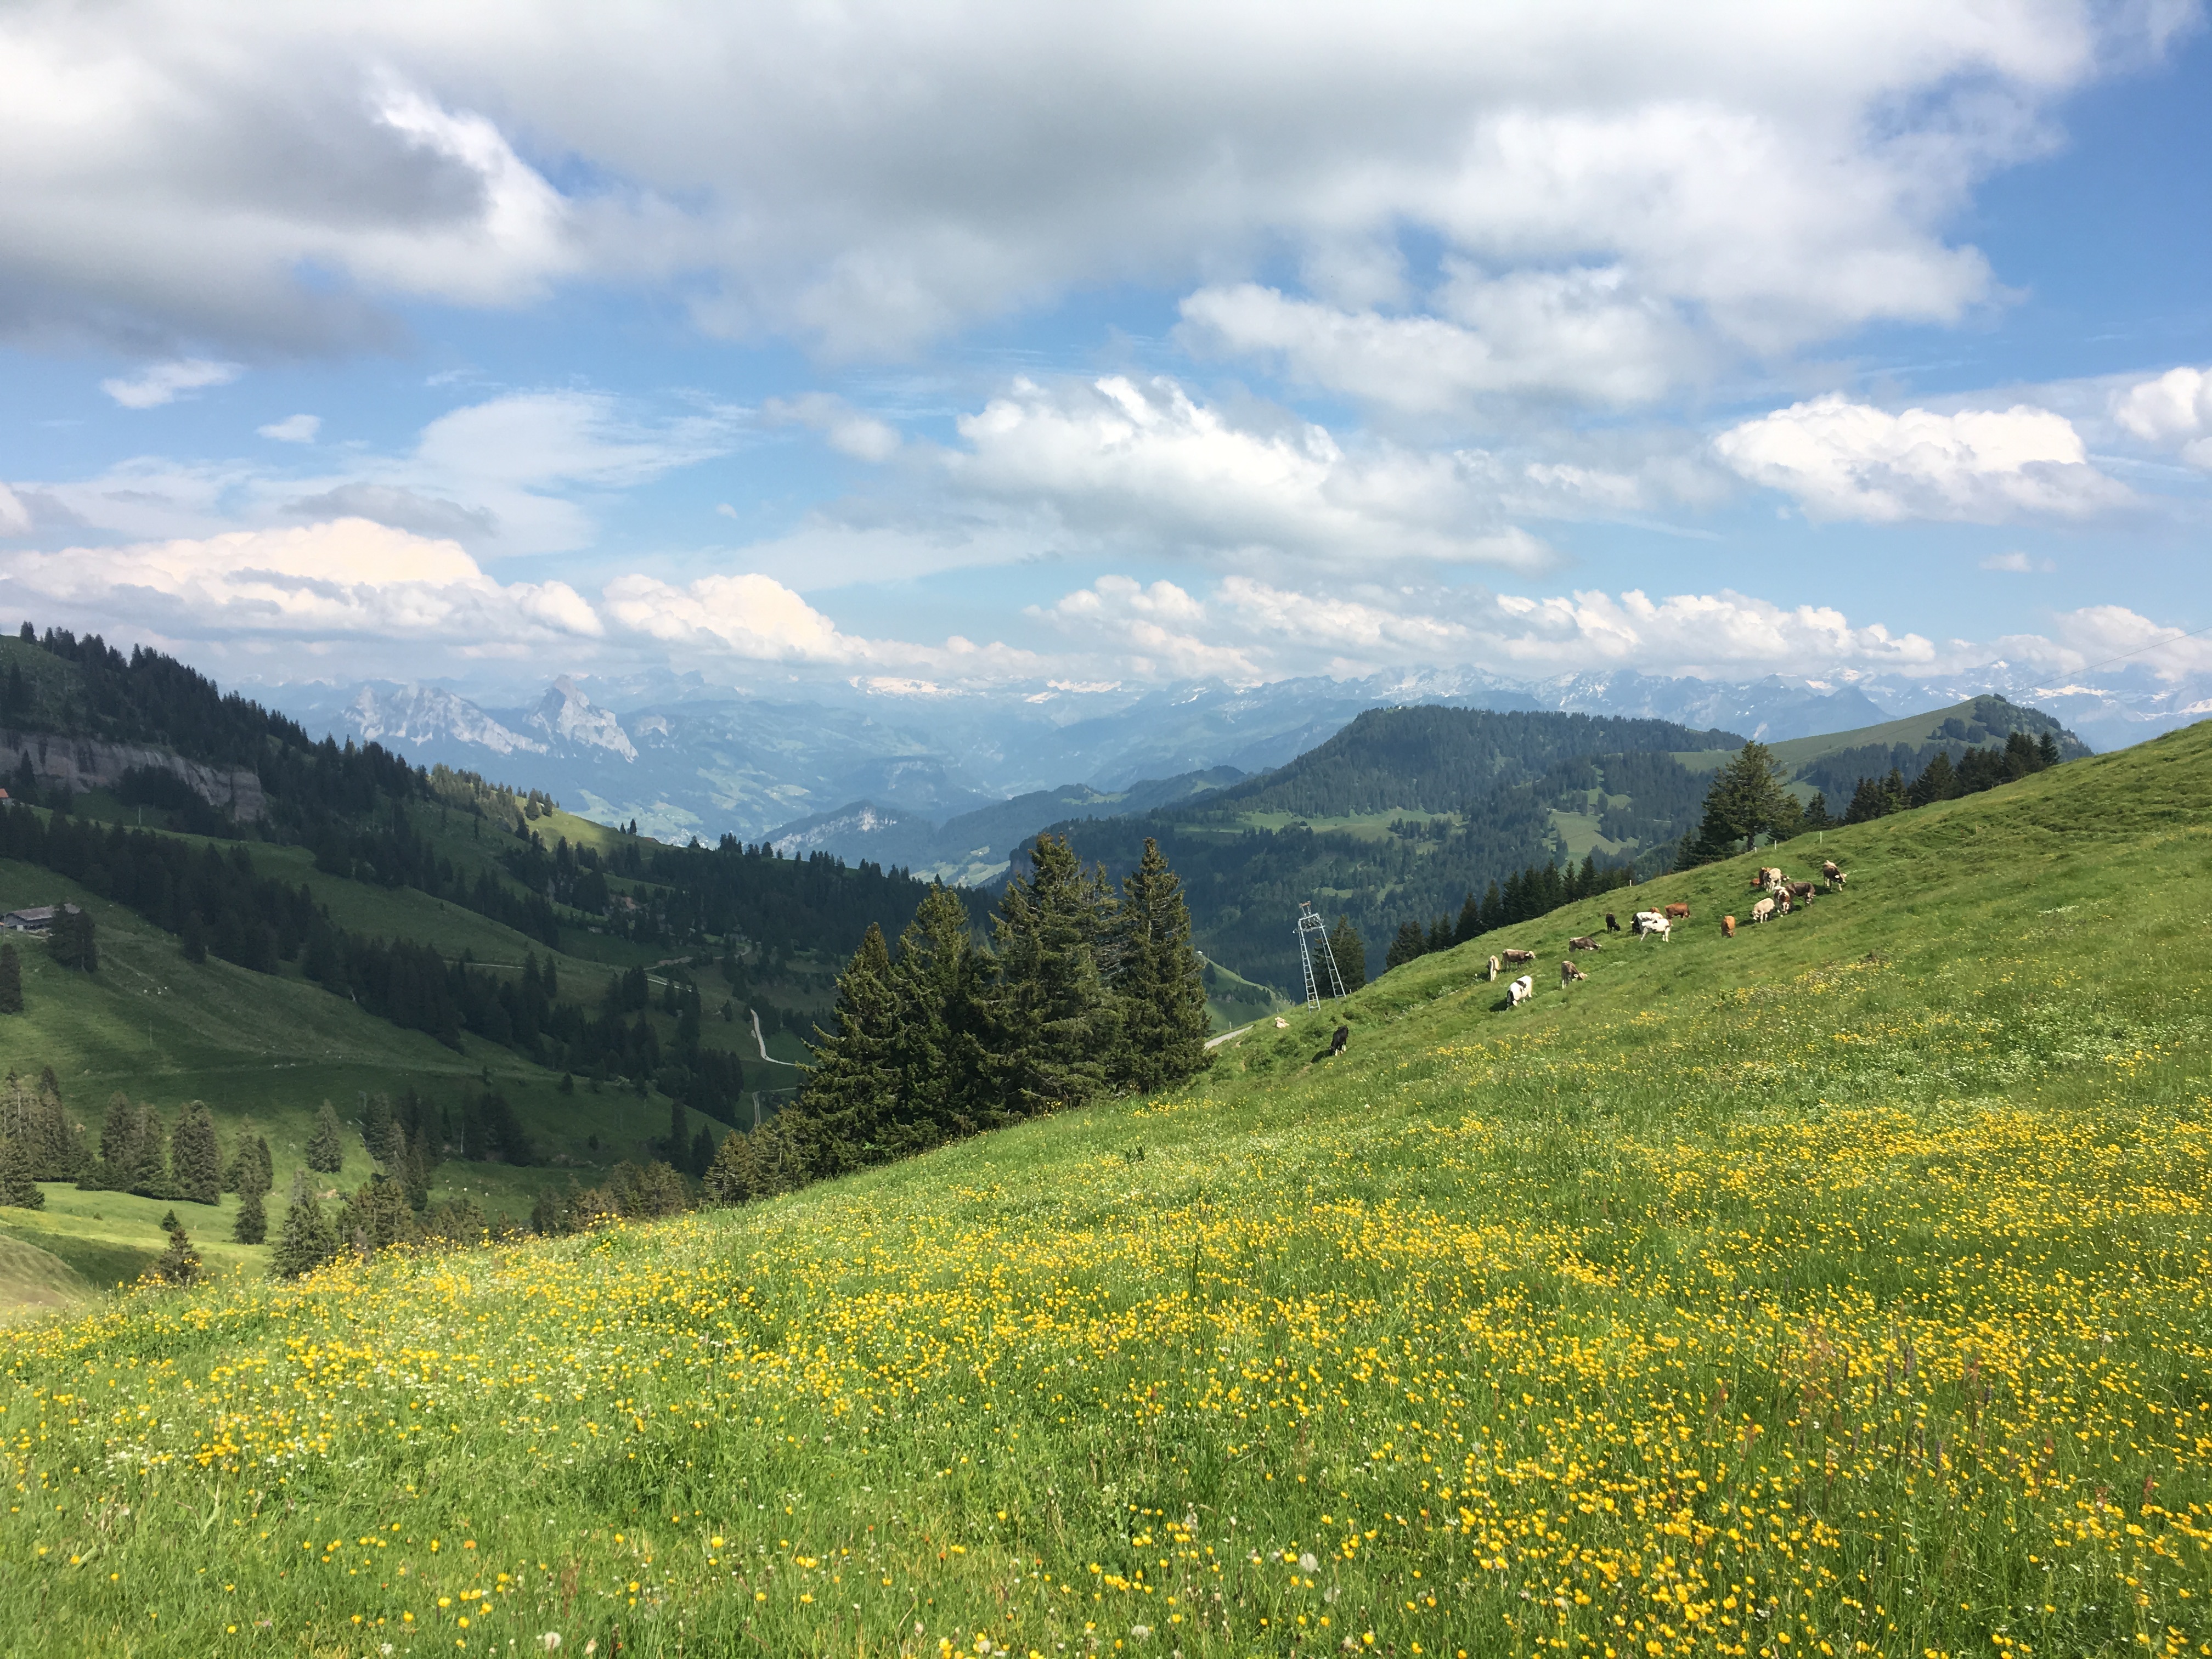
landscape, tree, nature, grass, horizon, wilderness, walking, mountain, cloud, sky, field, meadow, prairie, hill, flower, adventure, valley, mountain range, pasture, ridge, plain, wildflower, alps, grassland, plateau, fell, habitat, ecosystem, steppe, rural area, landform, mountain pass, natural environment, geographical feature, mountainous landforms